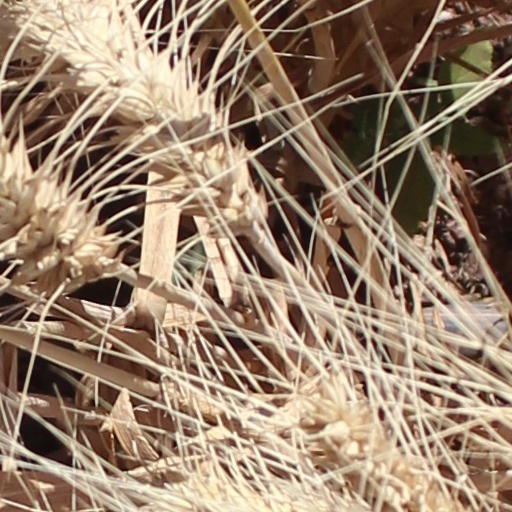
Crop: wheat